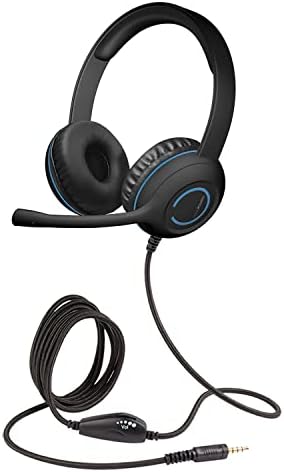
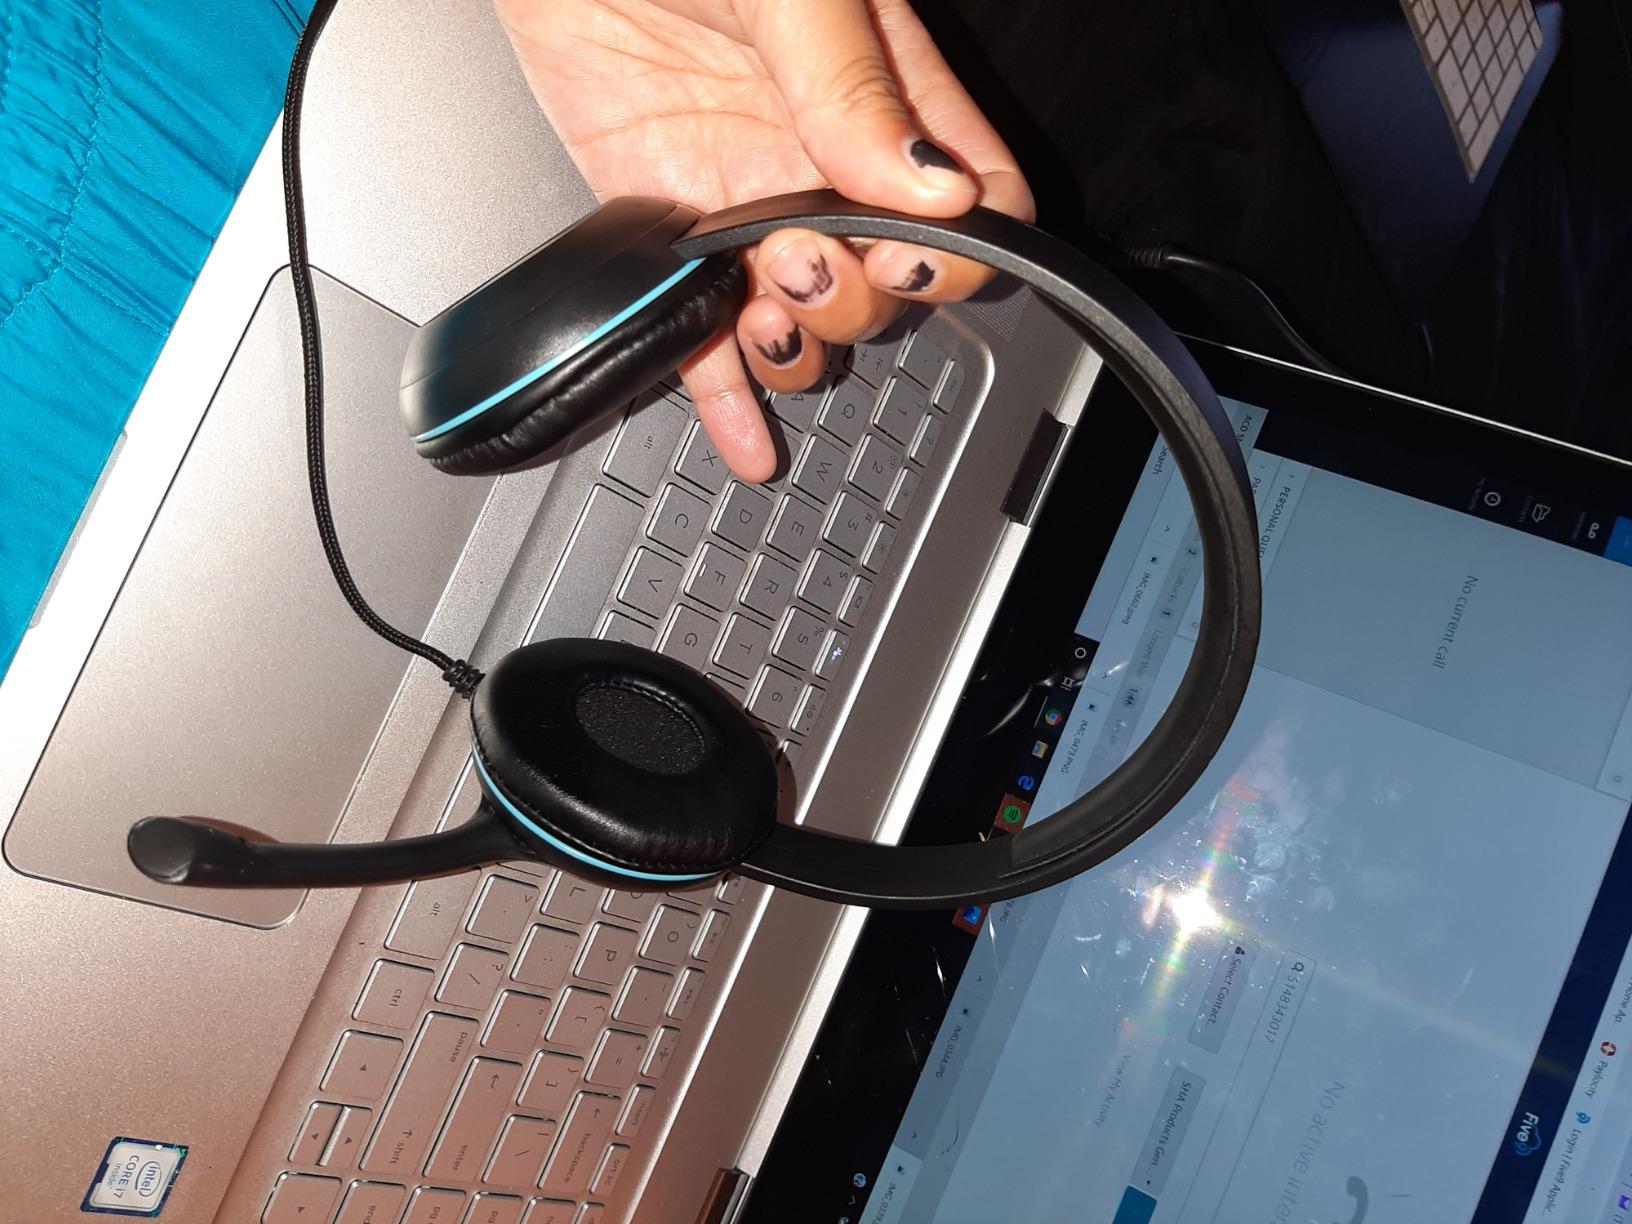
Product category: headphones
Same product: yes